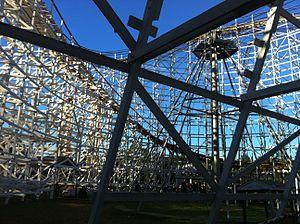
Six Flags New England est un parc à thèmes de la société Six Flags, situé à Agawam dans le Massachusetts près de Springfield. Il est constitué d’un parc d’attractions, et d’un parc aquatique.
Conny-Land
Cyclone sont des montagnes russes en bois du parc Six Flags New England, situé à Agawam dans le Massachusetts, aux États-Unis.